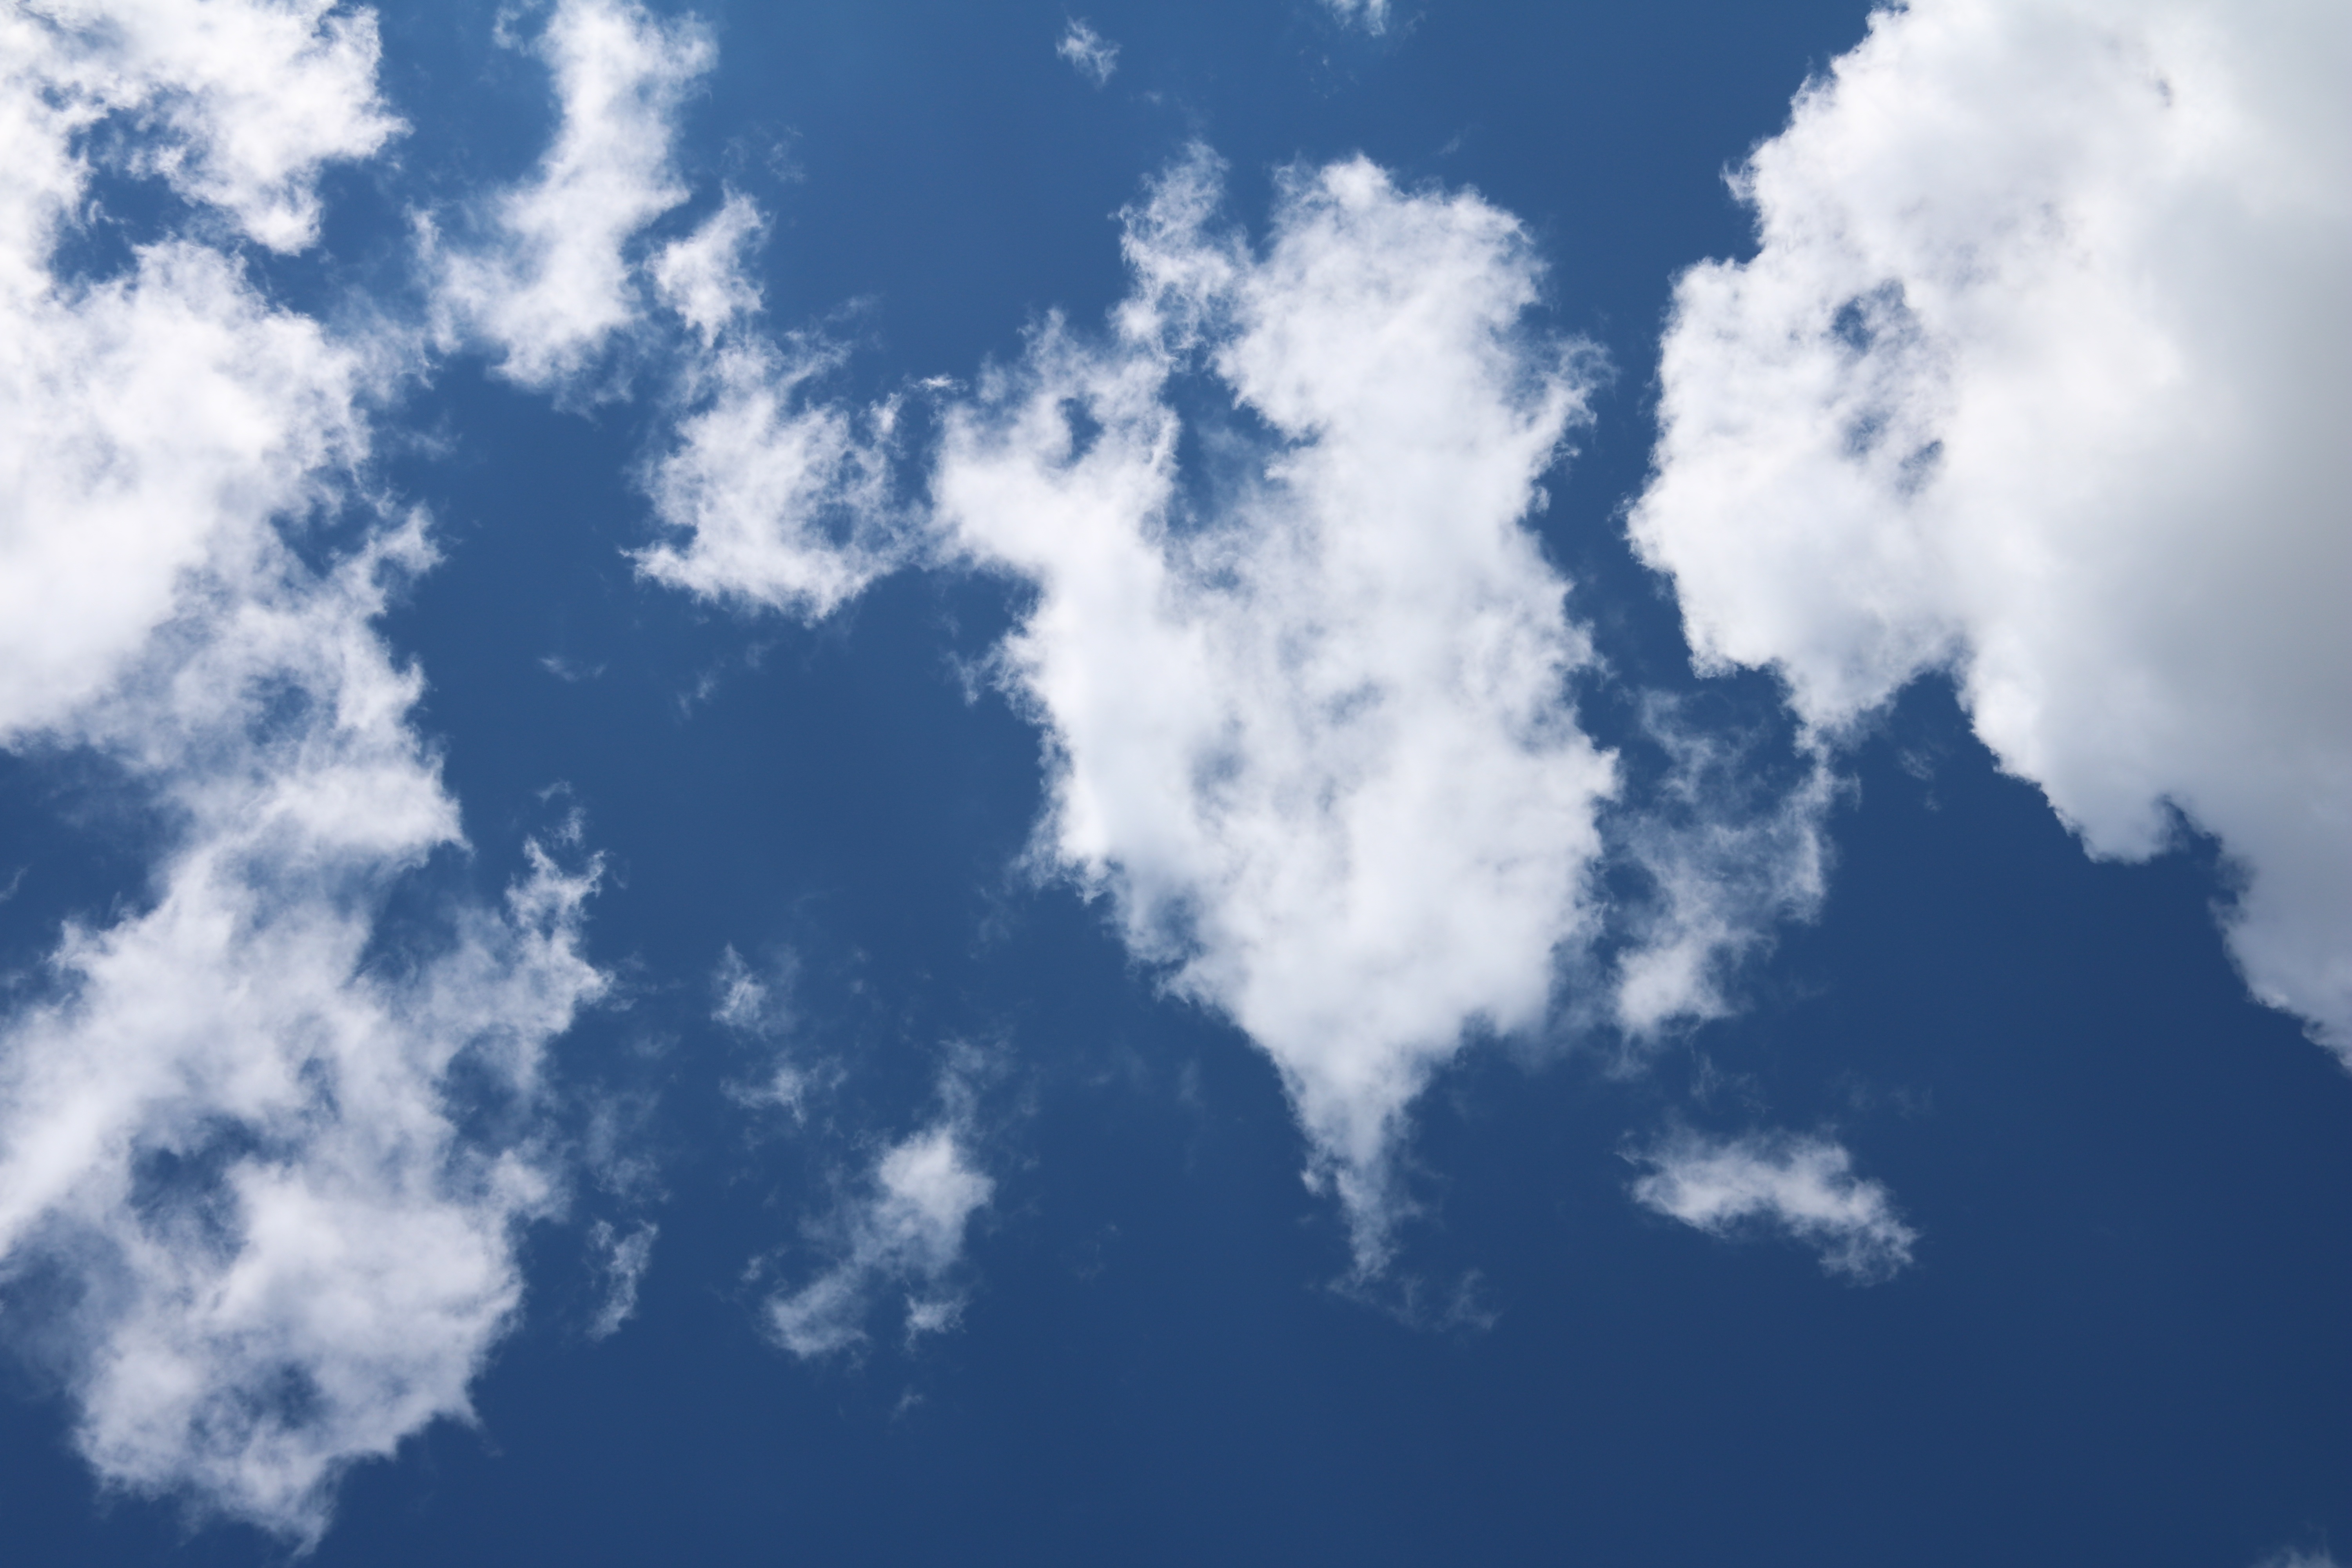
horizon, light, cloud, sky, sunlight, atmosphere, daytime, weather, cumulus, blue, sunny, clouds, day, meteorological phenomenon, atmosphere of earth